100 Pun de Meicho

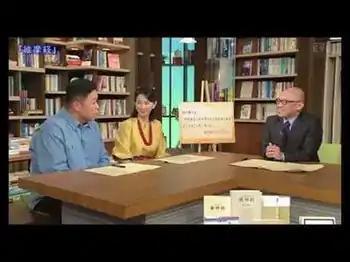
The personalities and the pundit discuss the masterpiece

The concept of the program is to shed light on a masterpiece of literature from all over the world, from classic to contemporary literature. The program invites an expert as the pundit who is best known for the selected masterpiece, in terms of both of the prominent knowledge of (and research on) the title and the excellence in presentation skills to the broad audiences comprehensibly. The pundit explains the profound world of the title concisely, but insightfully and enjoyable. 100 Pun (100 minutes) means the one title will be explained in 25 minutes per week, in a month (4 weeks × 25 minutes = 100 minutes). In the last week, the program will invite another guest commentator and have discussion sessions with the personalities and the pundit (not all the time).